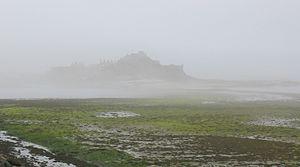
Château Élisabeth, Jersey Nrf: Châté Lîzabé, Jèrri, dans la bliâse
Un instant d'abandon est un roman publié par Philippe Besson en 2005.